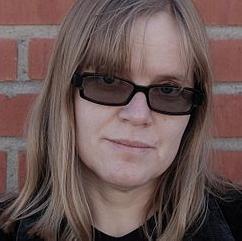
Age: 41